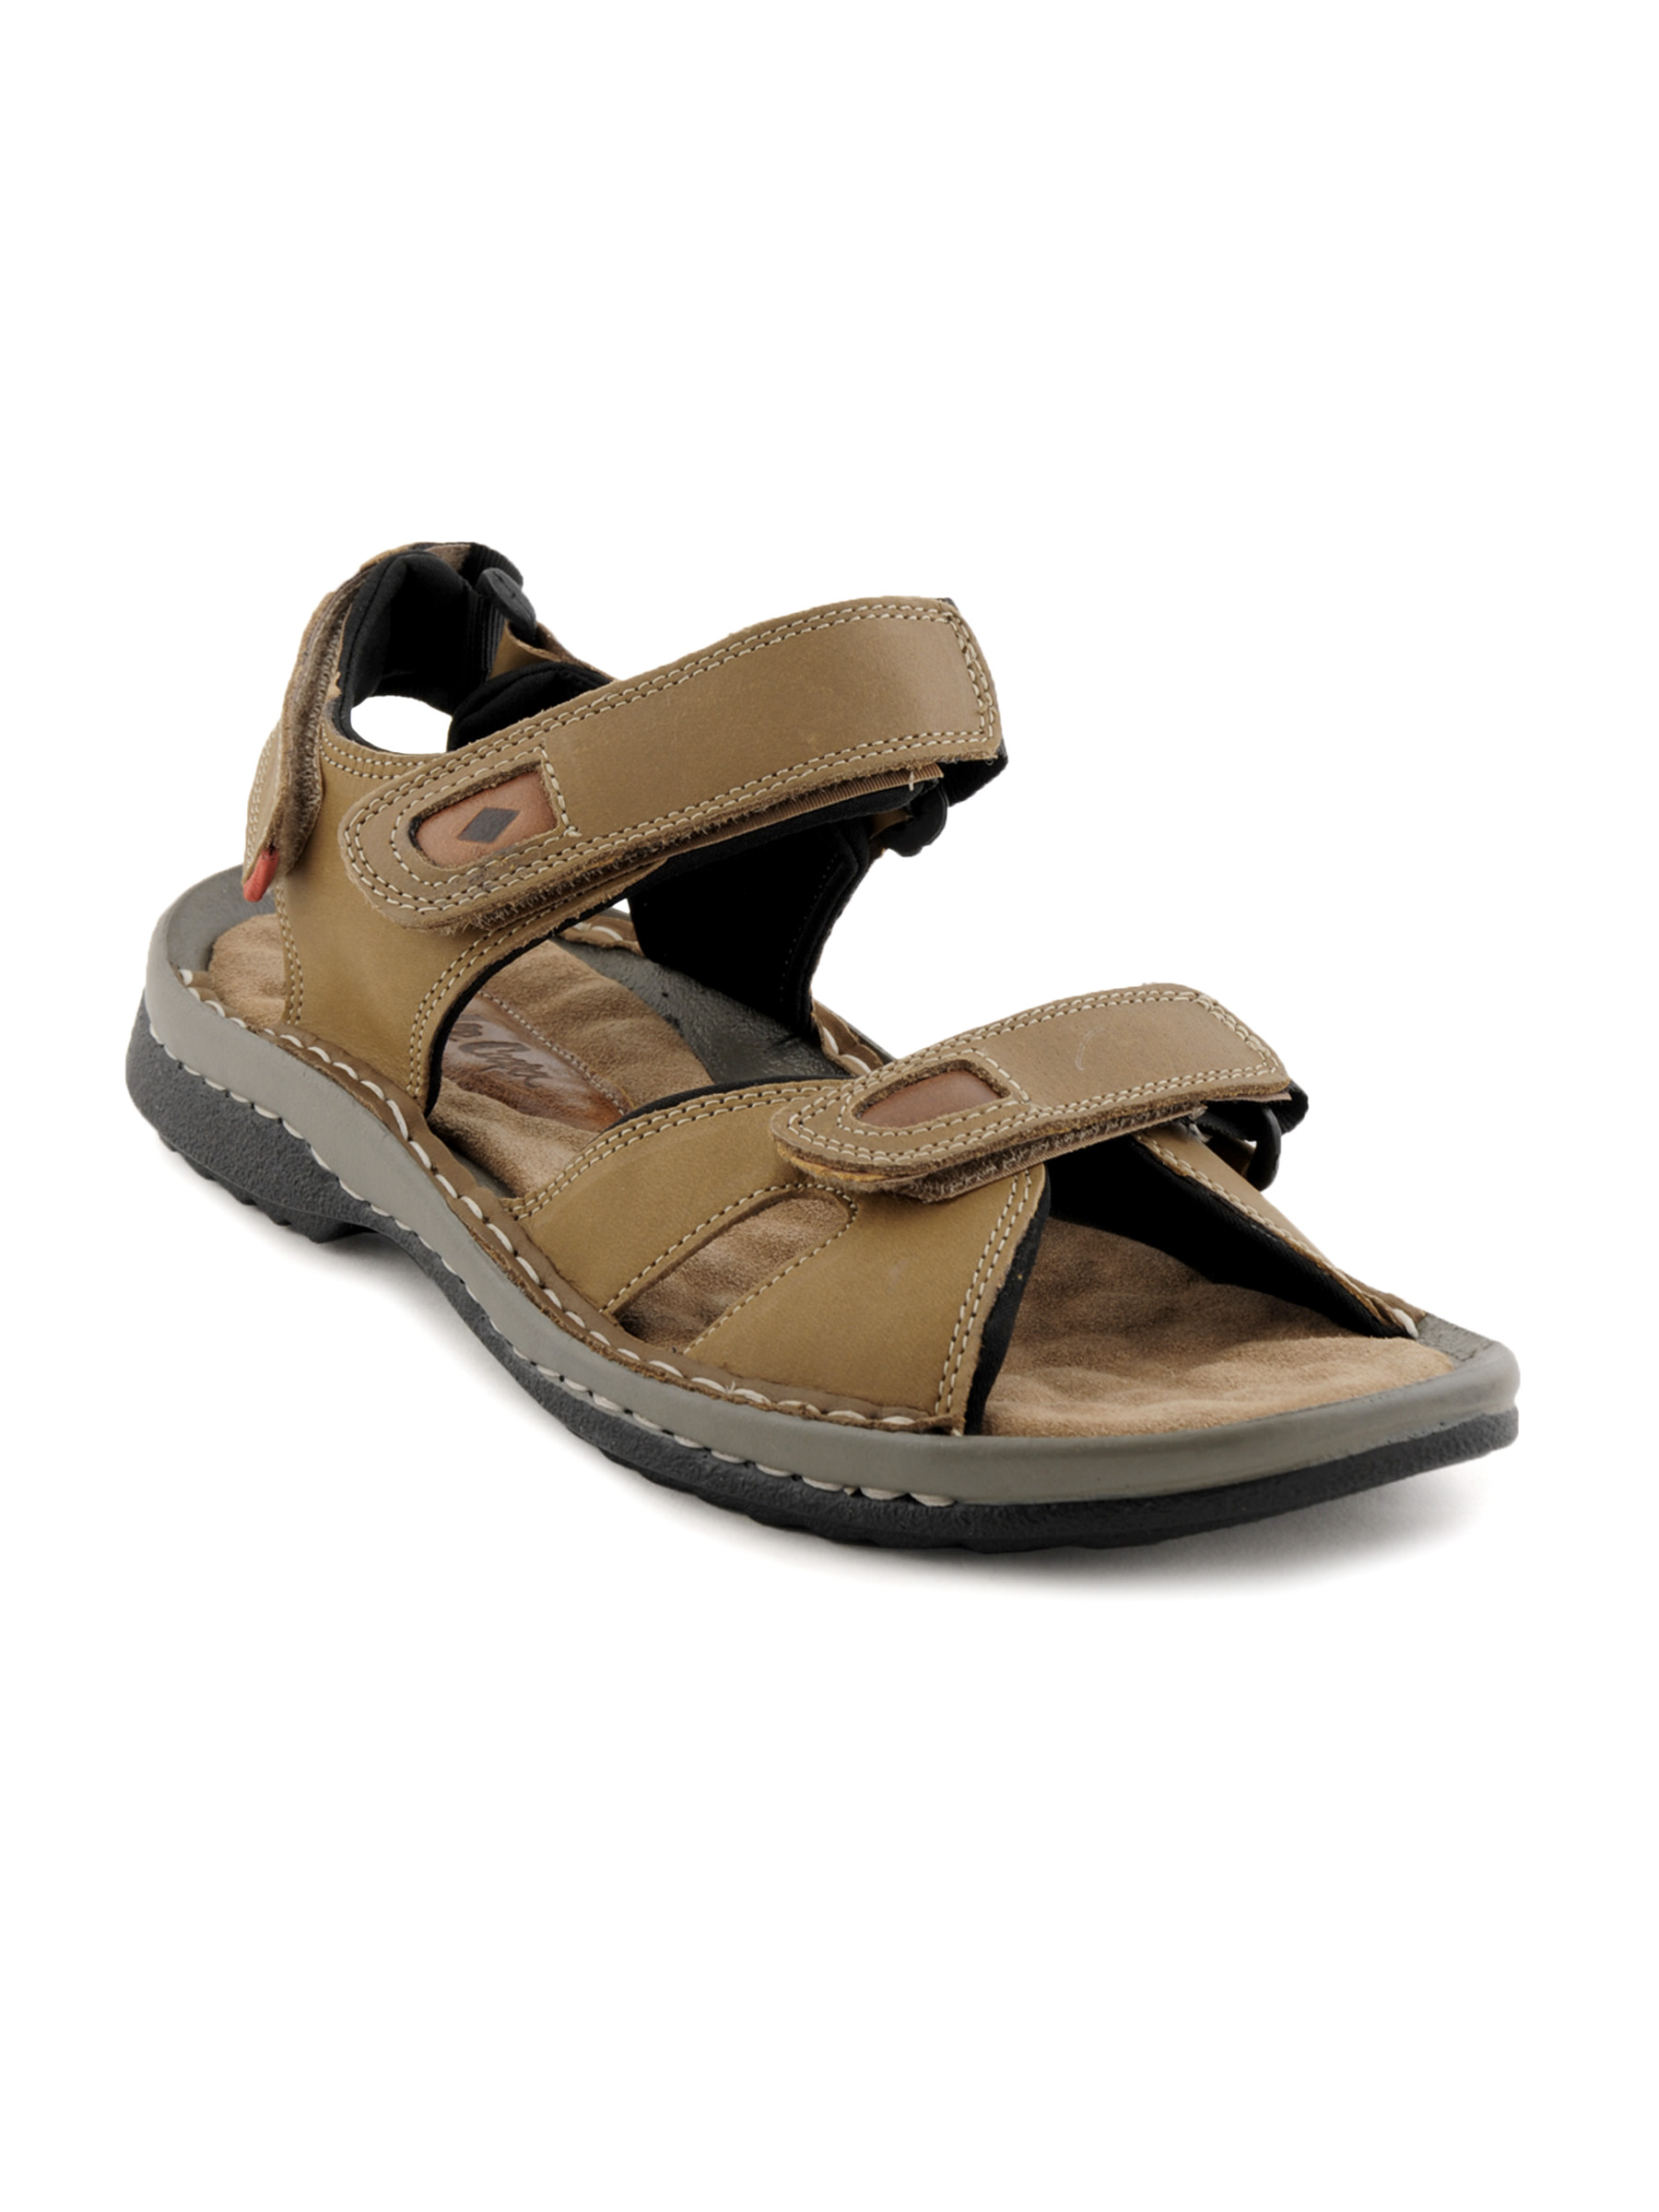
Lee Cooper Men Casual Olive Sandals
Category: Footwear / Sandal / Sandals
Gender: Men
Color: Olive
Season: Spring 2012
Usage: Casual